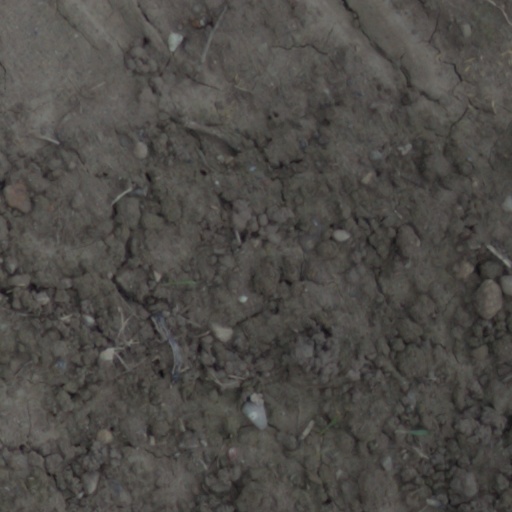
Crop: wheat